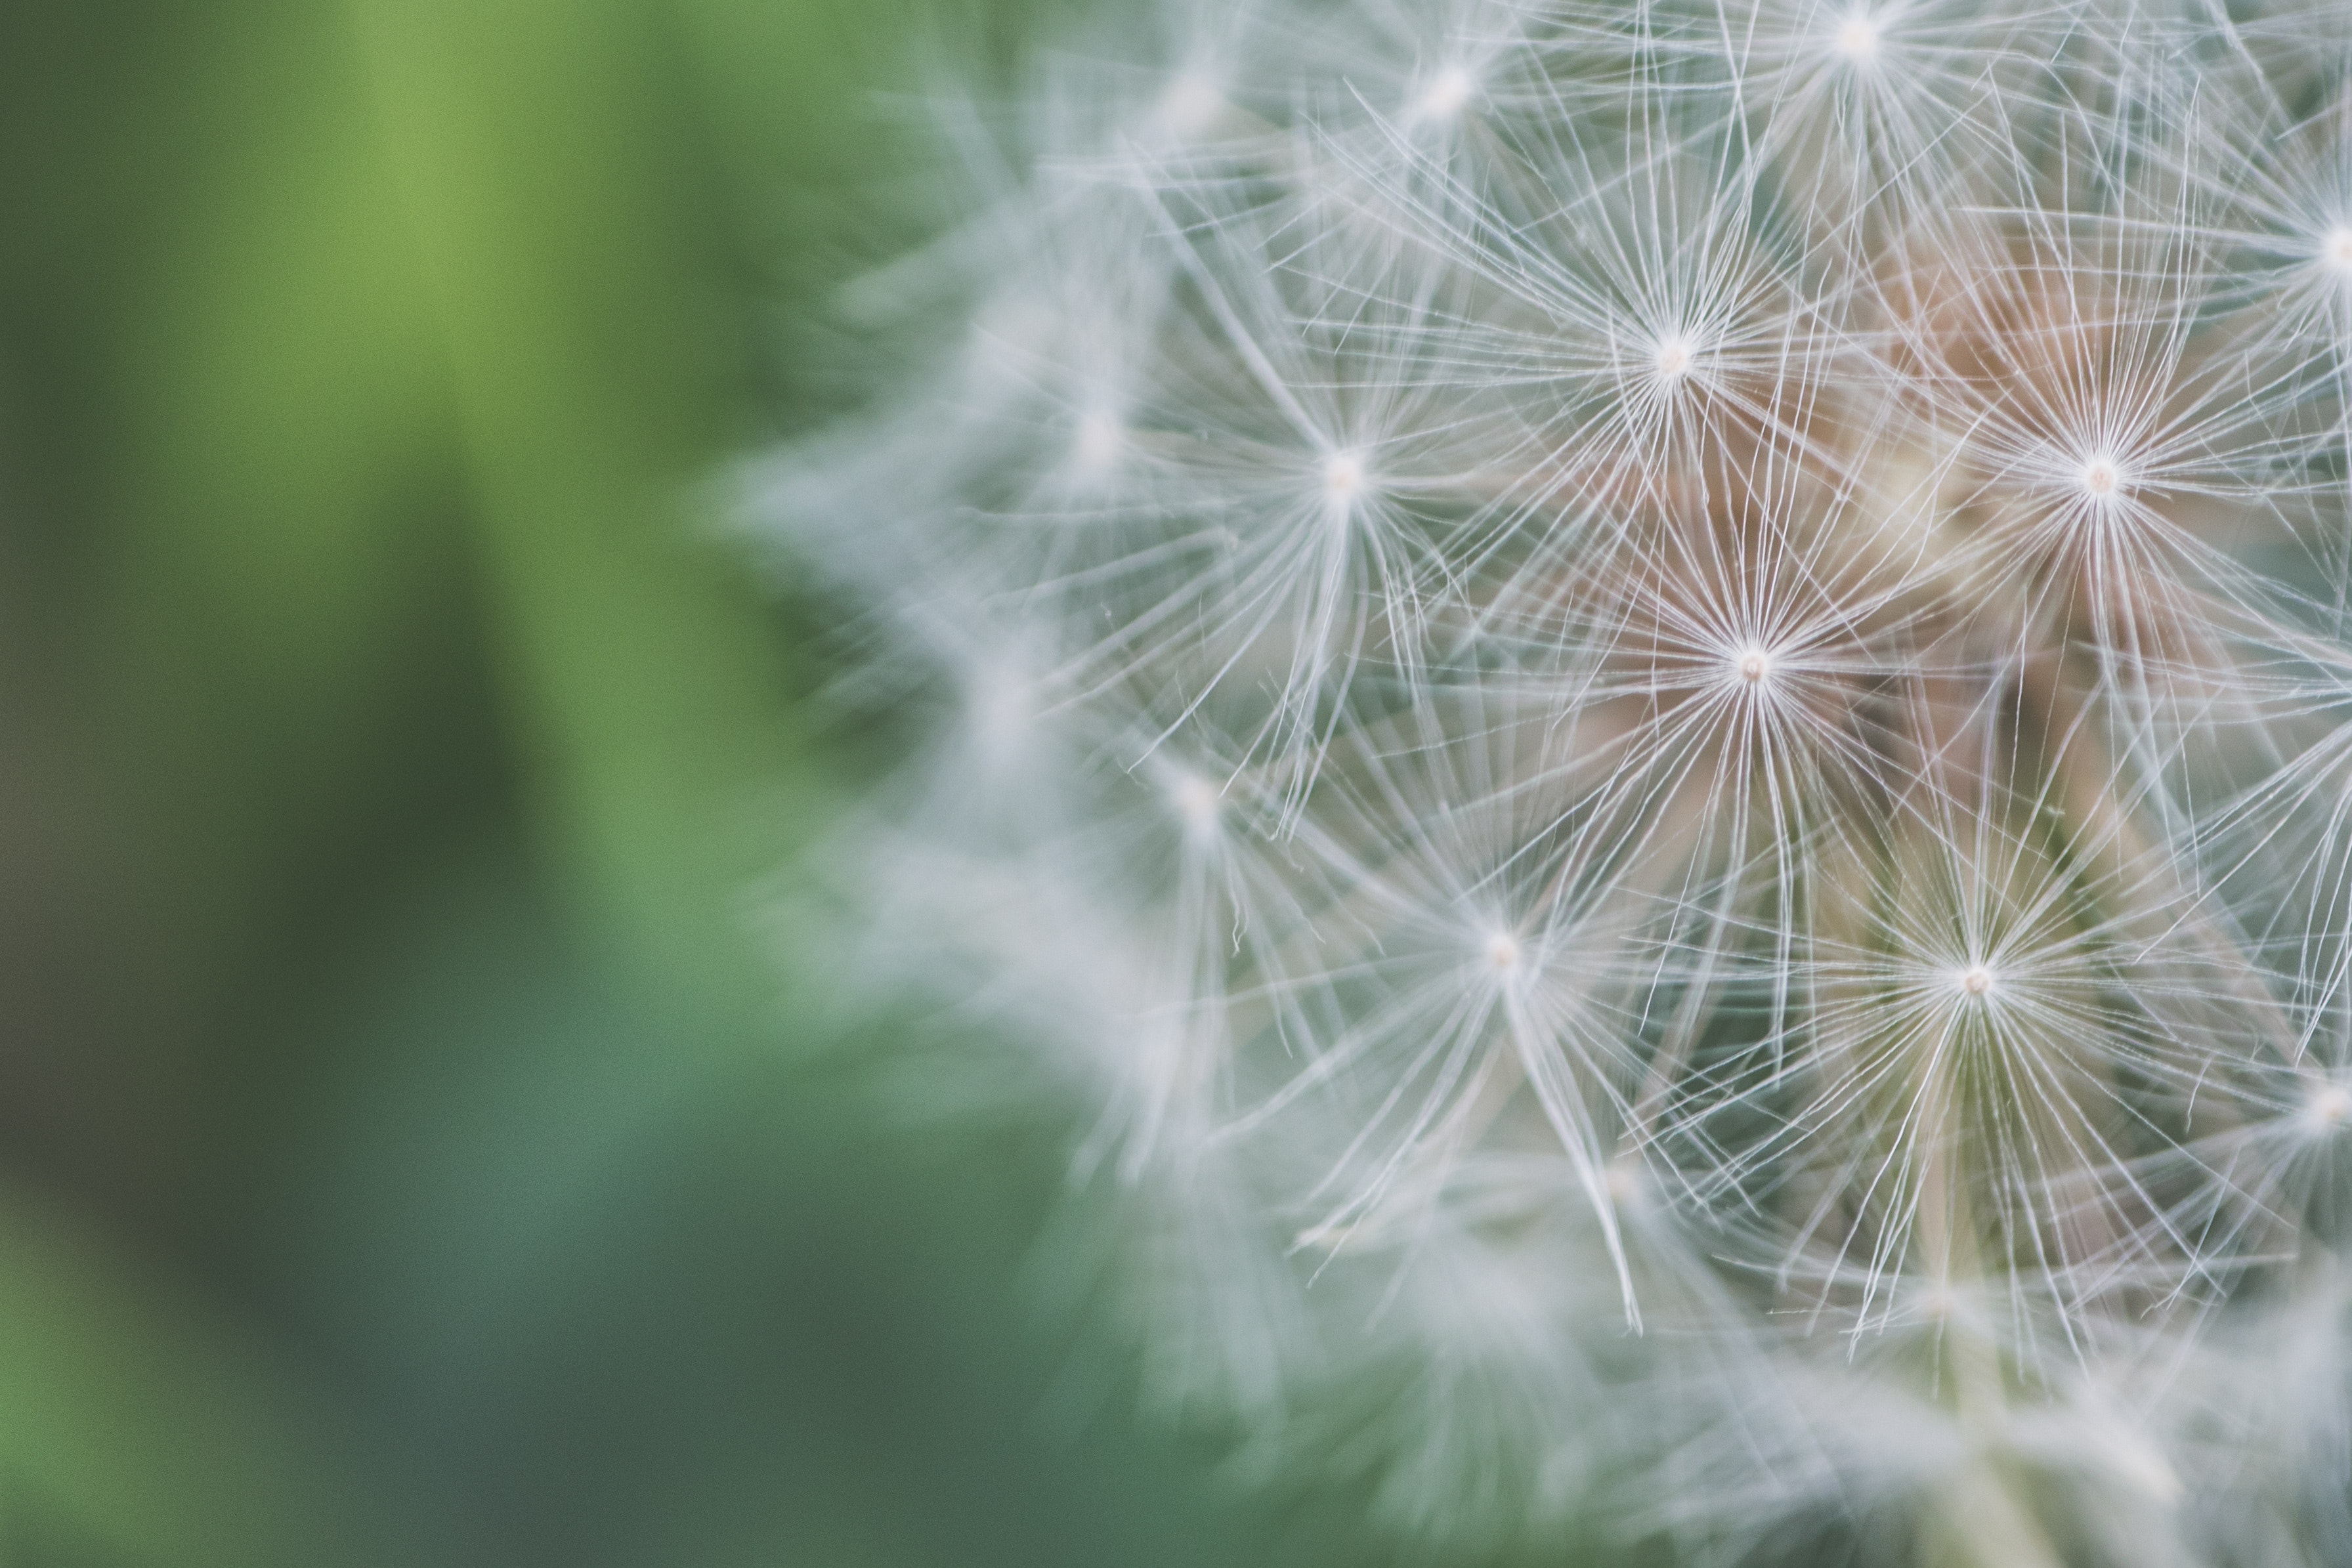
dandelion, nature, flower, close up, plant, macro photography, spring, organism, photography, pollen, flowering plant, stock photography, daisy family, wildflower